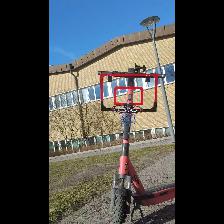
Label: NonHuman